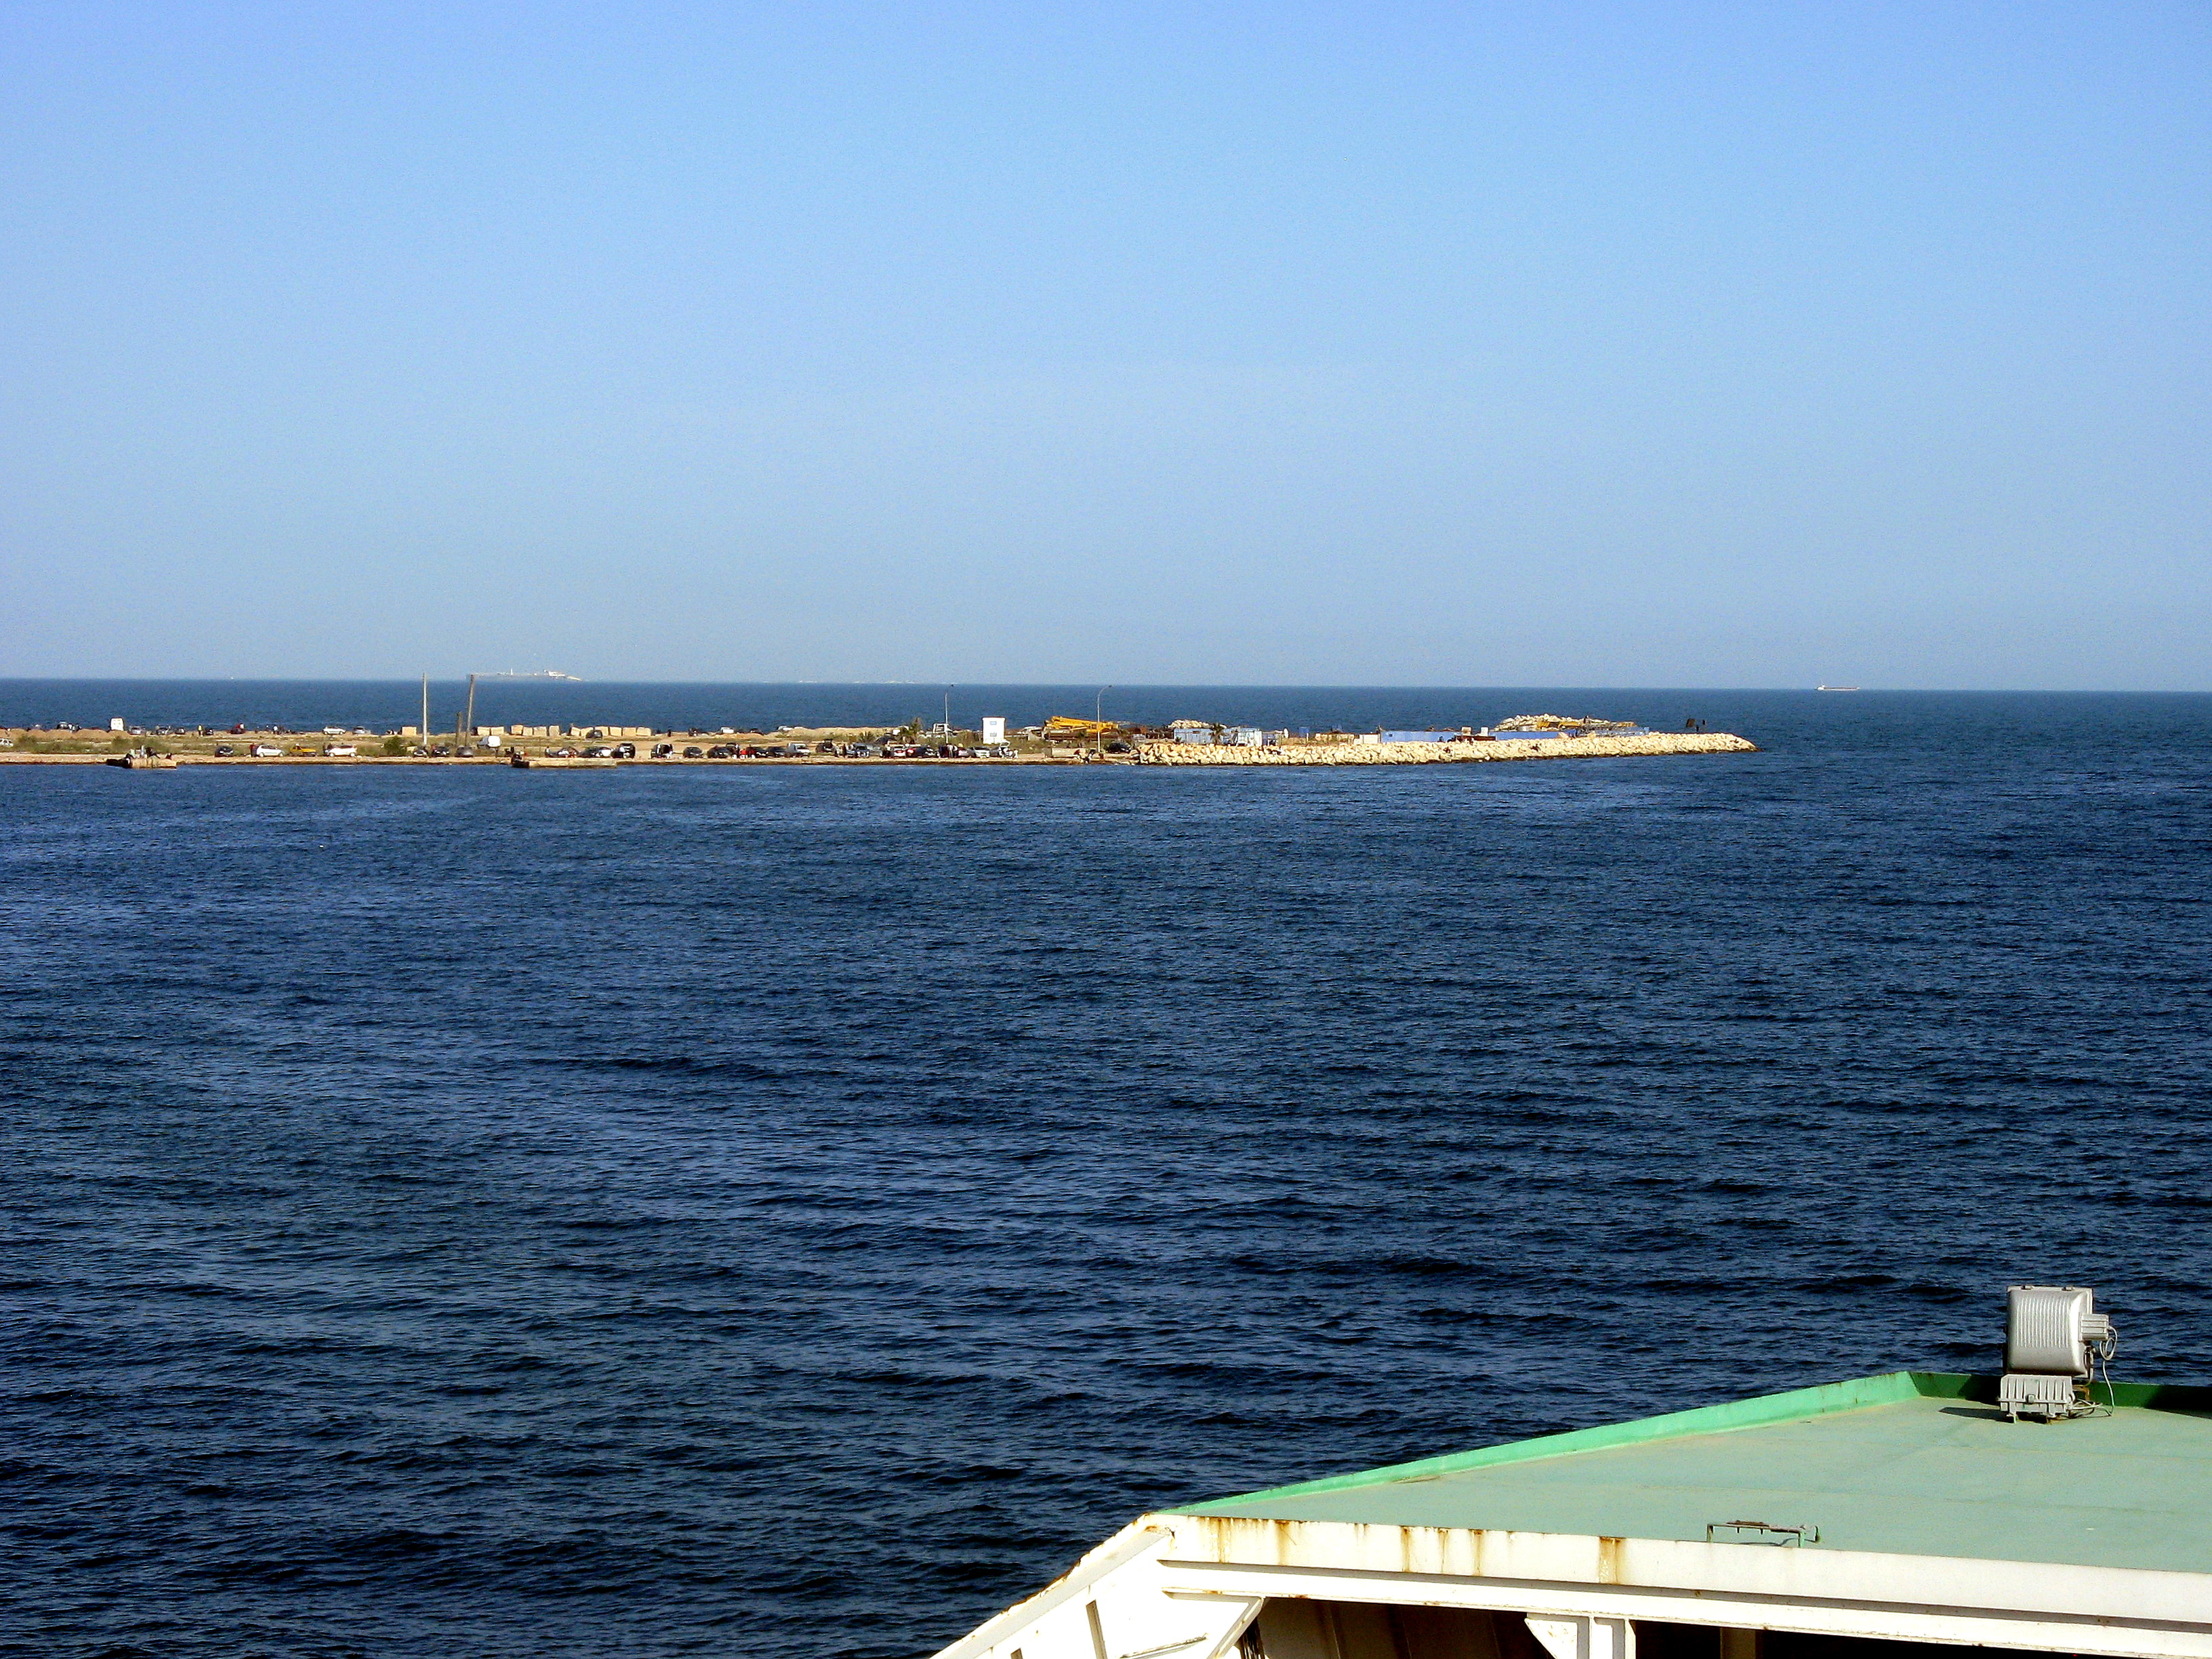
horizon, dock, cloud, sunrise, sunset, boat, sea, waterway, coastal and oceanic landforms, ocean, sky, water, ferry, coast, shore, channel, calm, bay, ship, passenger ship, water transportation